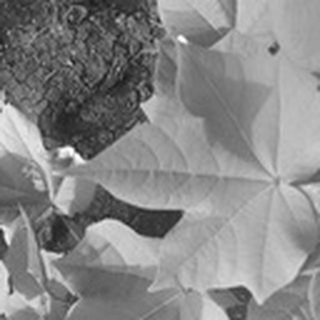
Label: healthy_cotton